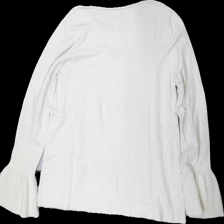
View: back
Type: Sweater
Category: Ladies
Brand: Not in the list
Brand text on label: Pearl
Colors: Beige
Material: 81% Viscose 19% Nylon
Cut: Regular
Size: L
Season: All
Damage location: top center
Price range: <50
Recommended usage: Export